Morgan Hill, California

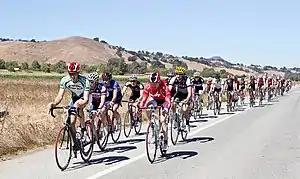
Morgan Hill is a major cycling destination, known for hosting the Tour of California, for being home to Specialized Bicycle Co., and for its bicycle culture.

The 2020 United States census reported that Morgan Hill had a population of 45,483. The population density was . The racial makeup of Morgan Hill was 49.7% White, 2.2% African American, 1.4% Native American, 14.8% Asian, 0.4% Pacific Islander, 16.0% from other races, and 15.5% from two or more races. Hispanic or Latino of any race were 33.1% of the population.